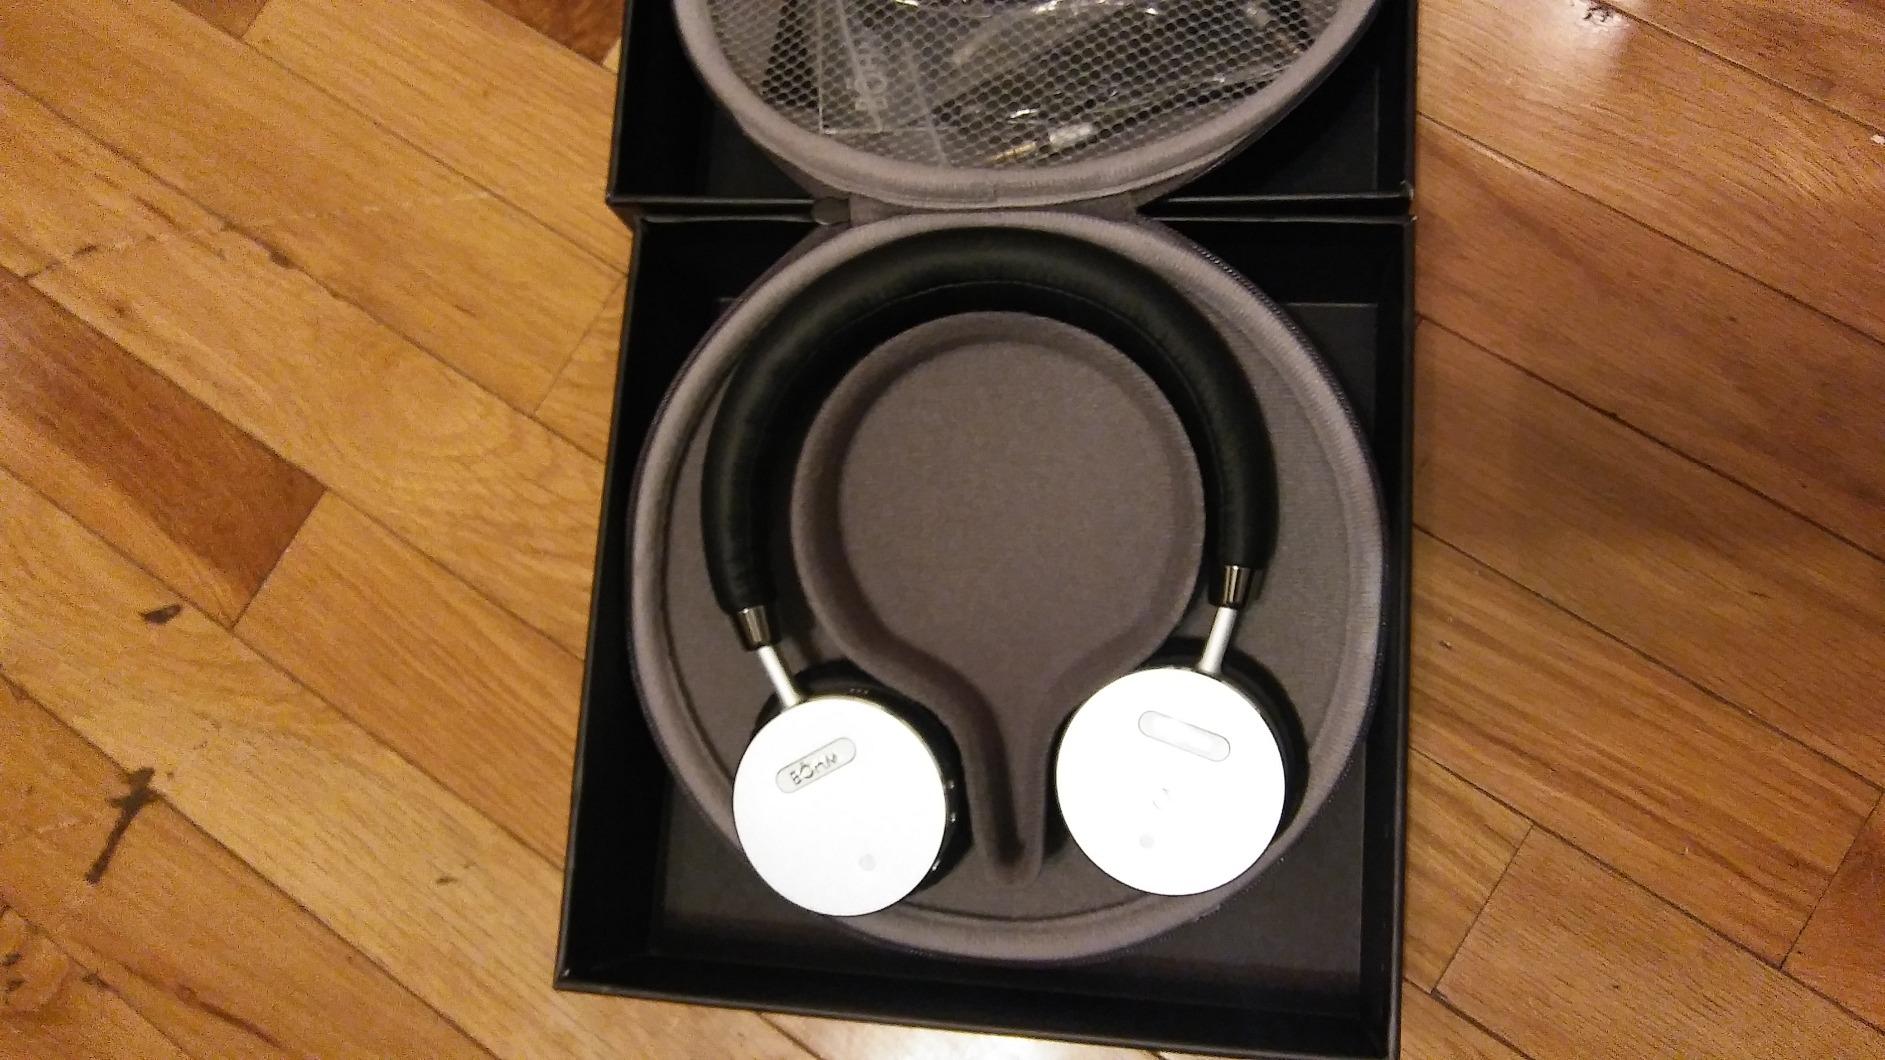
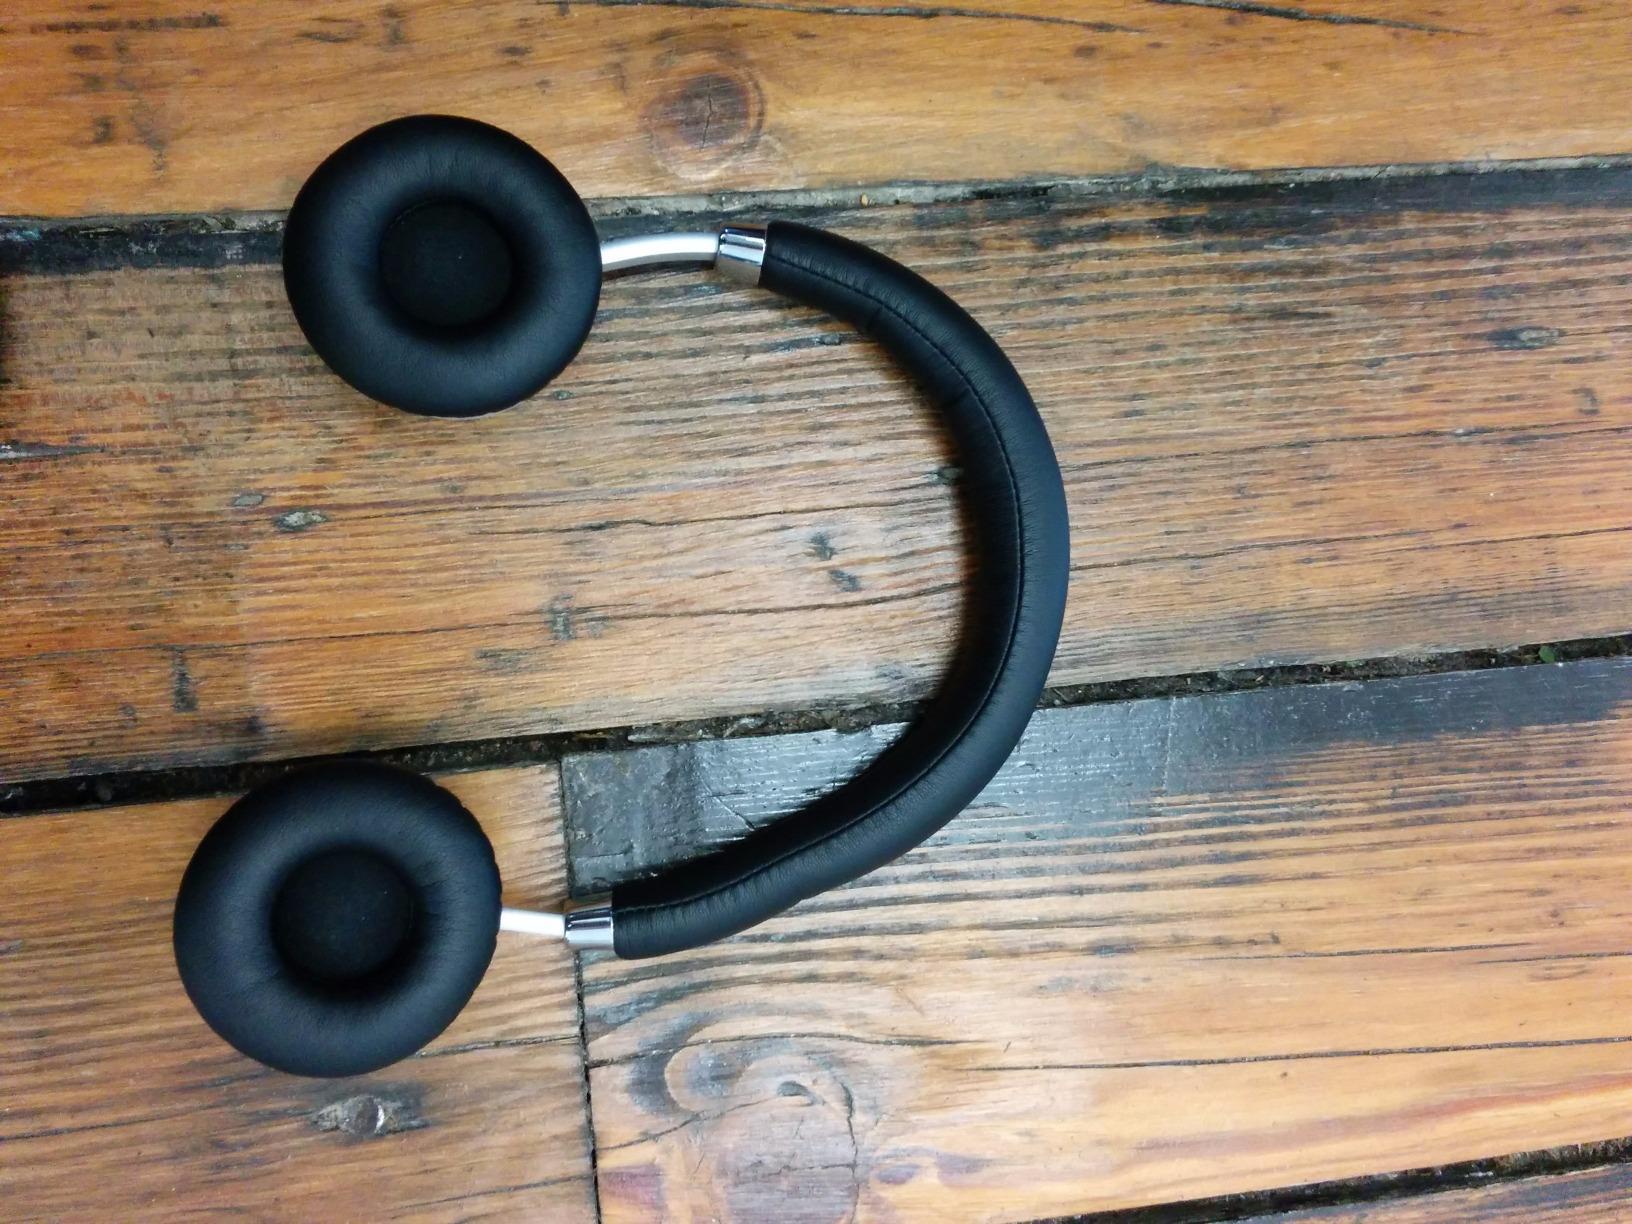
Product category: headphones
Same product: yes